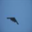
Label: airplane